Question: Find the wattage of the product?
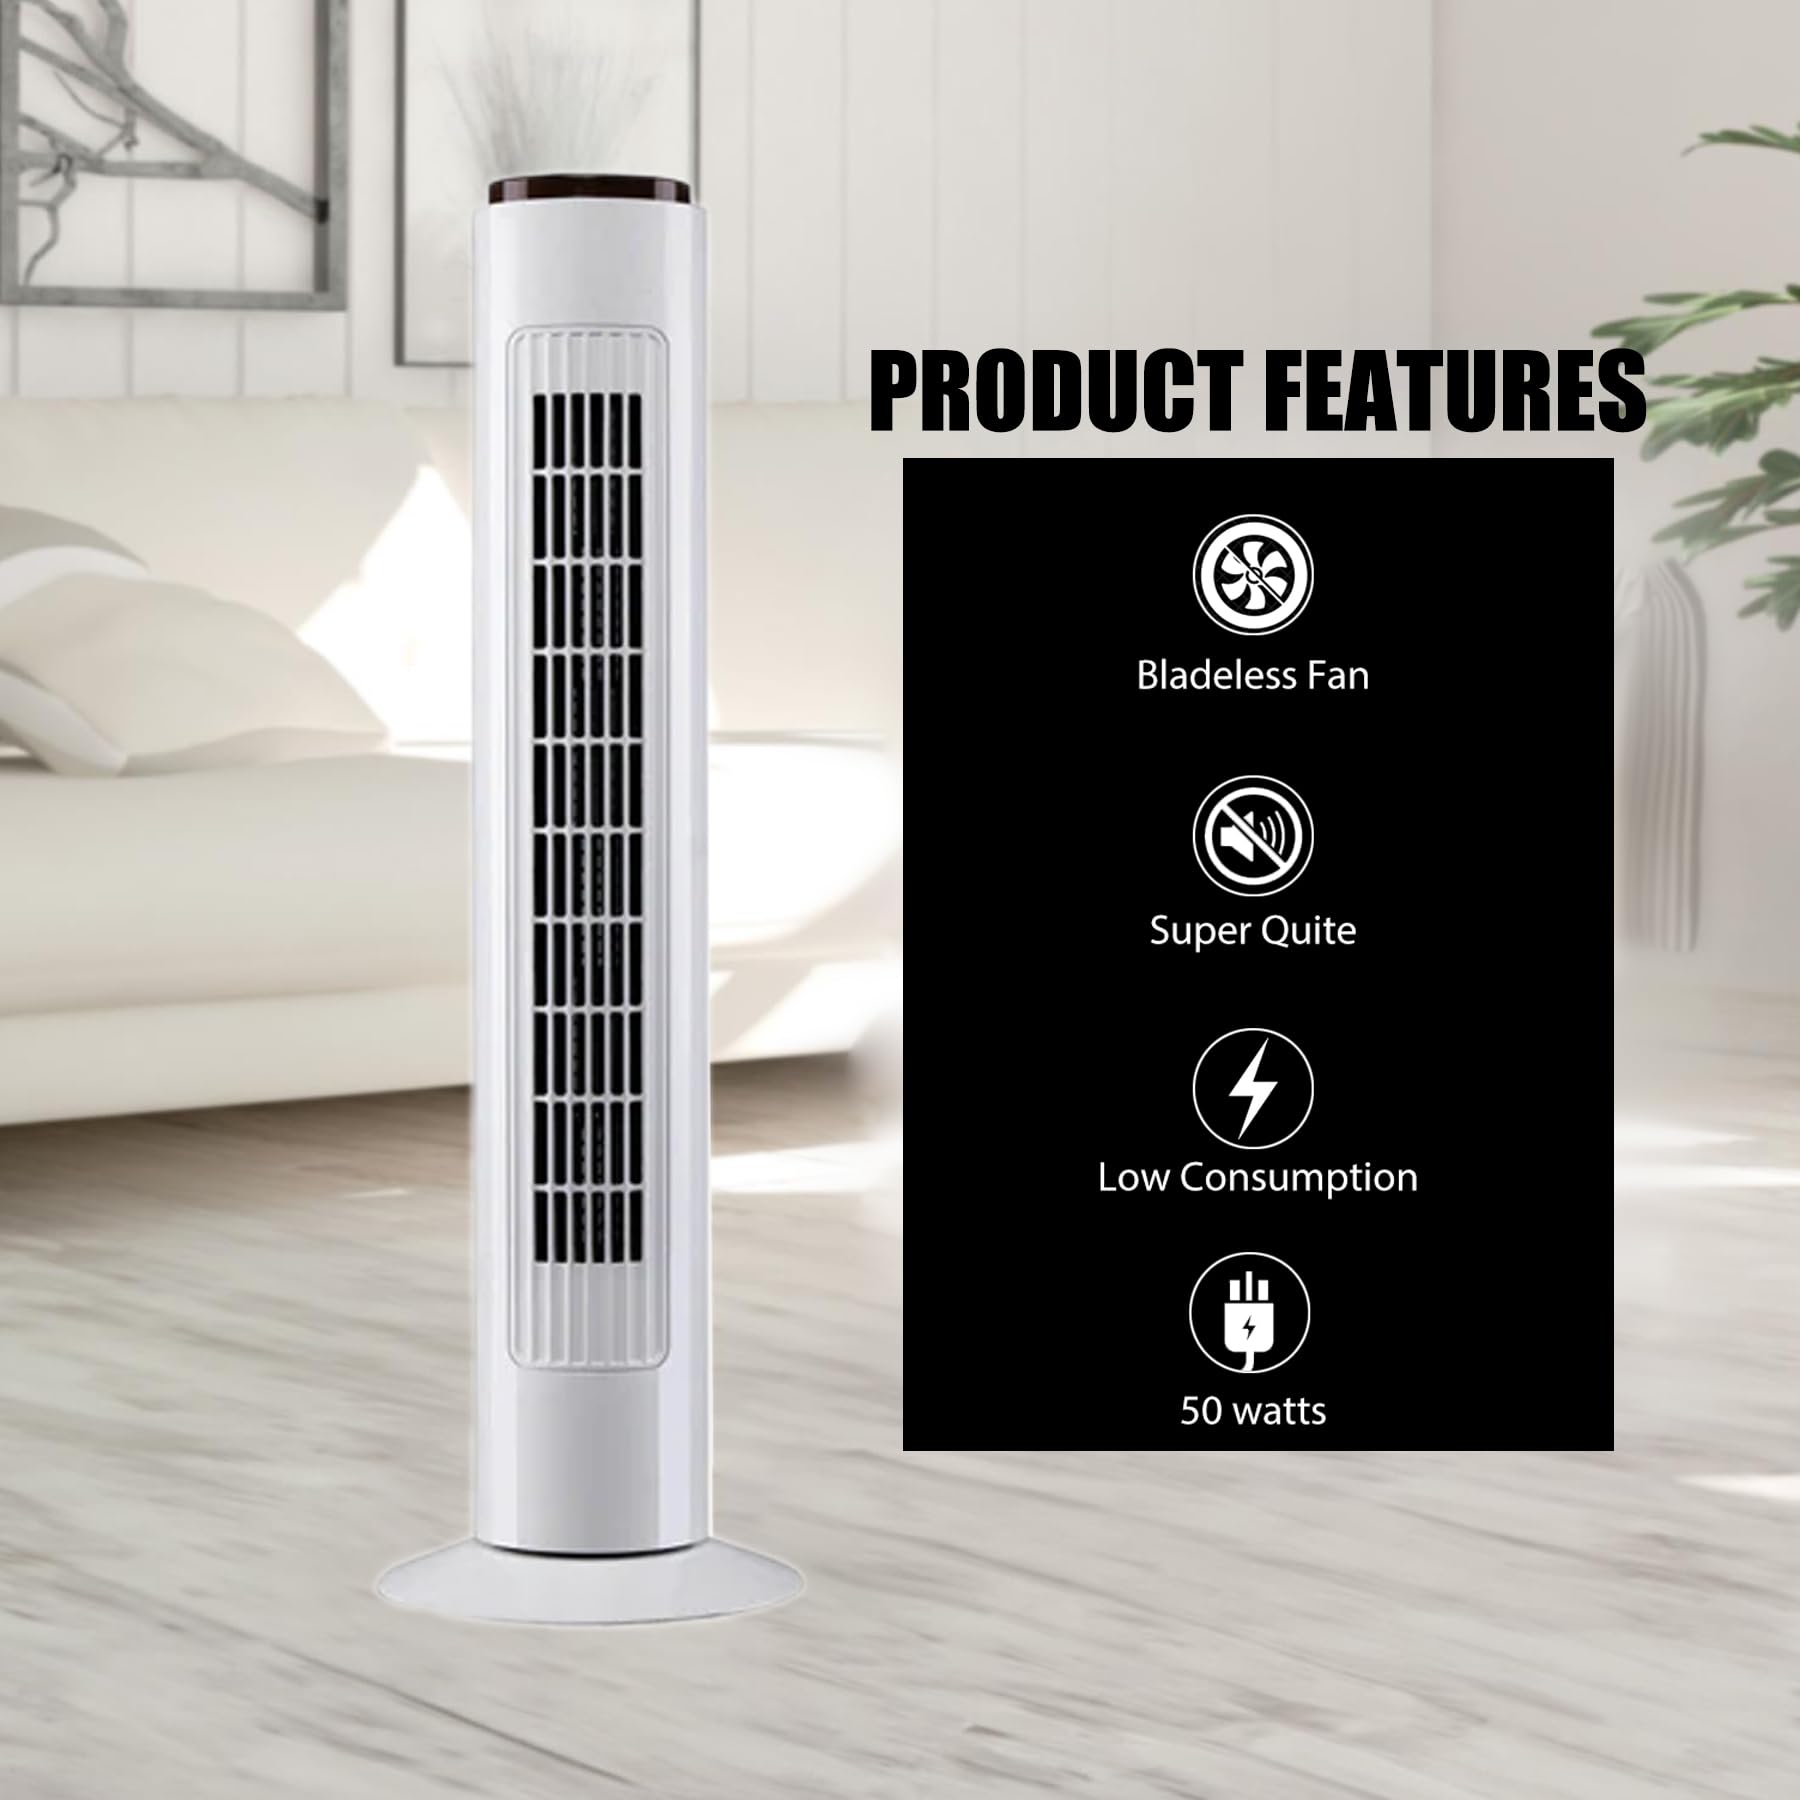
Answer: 50.0 watt